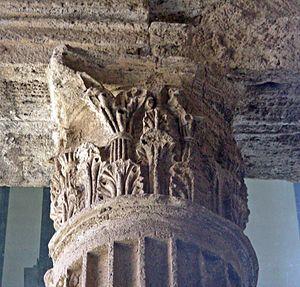
Le Musée national d'archéologie prénestine est un musée archeologique situé au palais Colonna Barberini à Palestrina, il occupe le plan supérieur du temple de Fortuna Primigenia.